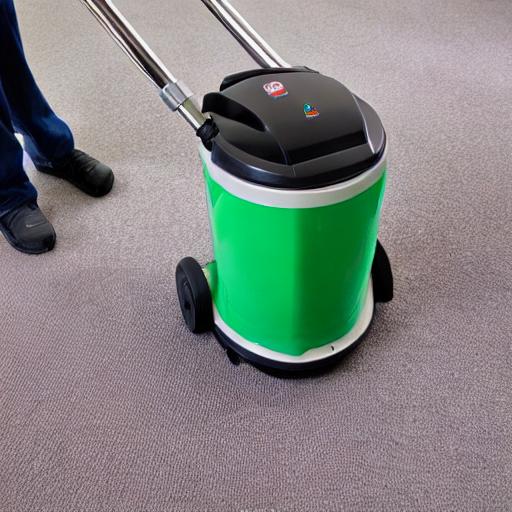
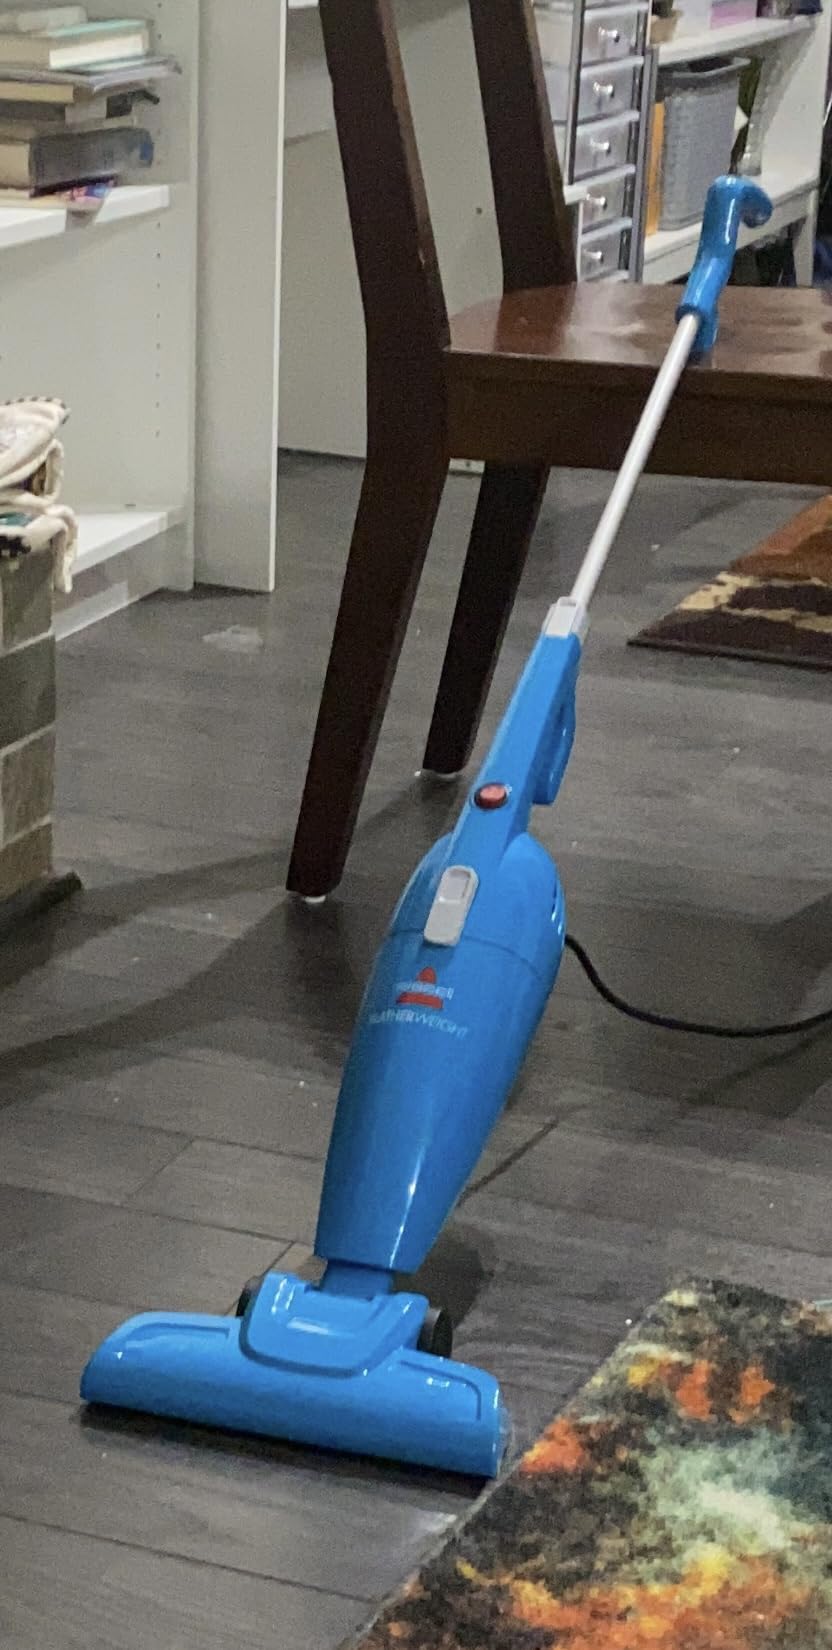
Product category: items_vacuum
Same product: no